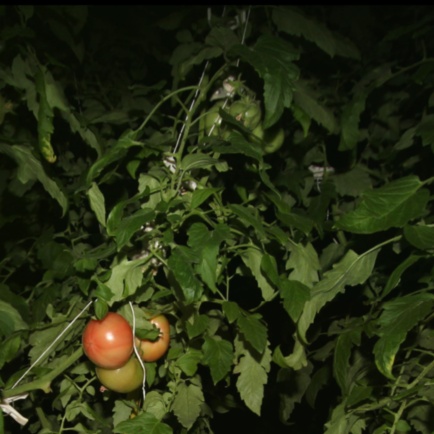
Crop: tomato